Emperor Ming of Southern Qi

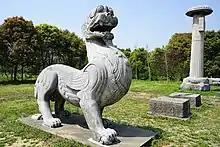
Sculpture at the tomb of Emperor Ming

During the reigns of Emperors Gao and Wu, Xiao Luan was steadily promoted, until he reached the higher echelon of power late in the reign of Emperor Wu. He was well regarded by the public and officials alike for his humble attitude and frugality in living, as he did not use luxury items and took on the clothing of an ordinary member of the intelligentsia. At one time, Emperor Wu considered making him the minister in charge of the civil service, but Emperor Wu changed his mind after the idea was opposed by the official Wang Yan (王晏), who believed that Xiao Luan was capable but did not know powerful clans well, and therefore would be ill-equipped to handle the civil service, which at the time weighed the officials' lineages heavily in decisions. Xiao Luan was friendly with Emperor Wu's son Xiao Ziliang (蕭子良) the Prince of Jingling, who served as prime minister. However, Emperor Wu's crown prince Xiao Zhangmao did not like him, and Xiao Ziliang had to defend Xiao Luan before Xiao Zhangmao, and often endorsed Xiao Luan to Emperor Wu. As a result, after the Xiao Zhangmao's death in 493, Emperor Wu, who was himself ill later in the year, designated Xiao Ziliang and Xiao Luan in his will to be the two individuals in charge of the government for his new crown prince, Xiao Zhangmao's son Xiao Zhaoye. Xiao Luan was subsequently instrumental in discovering and thwarting the plot of the official Wang Rong (王融), who tried to divert succession of the throne to Xiao Ziliang. When Emperor Wu died soon thereafter, Xiao Zhaoye succeeded to the throne.